115th United States Congress

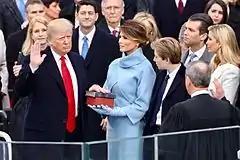
Donald Trump takes the oath of office as the 45th president of the United States

The 115th United States Congress was a meeting of the legislative branch of the United States of America federal government, composed of the Senate and the House of Representatives. It met in Washington, D.C., from January 3, 2017, to January 3, 2019, during the final weeks of Barack Obama's presidency and the first two years of Donald Trump's first presidency. The seats in the House were apportioned based on the 2010 United States census.